Hinduism in Africa

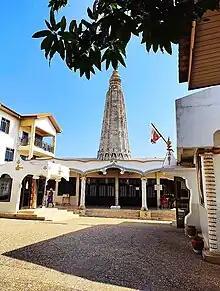
African Hindu Monastery in Ghana is the first Hindu Monastery in Africa

Mauritius is the only African Union country where Hinduism is the dominant religion, with about half of the Mauritian population as followers in 2011. Hinduism is the second largest religion in Réunion (6.7%) and Seychelles (5.4%).